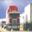
Label: truck